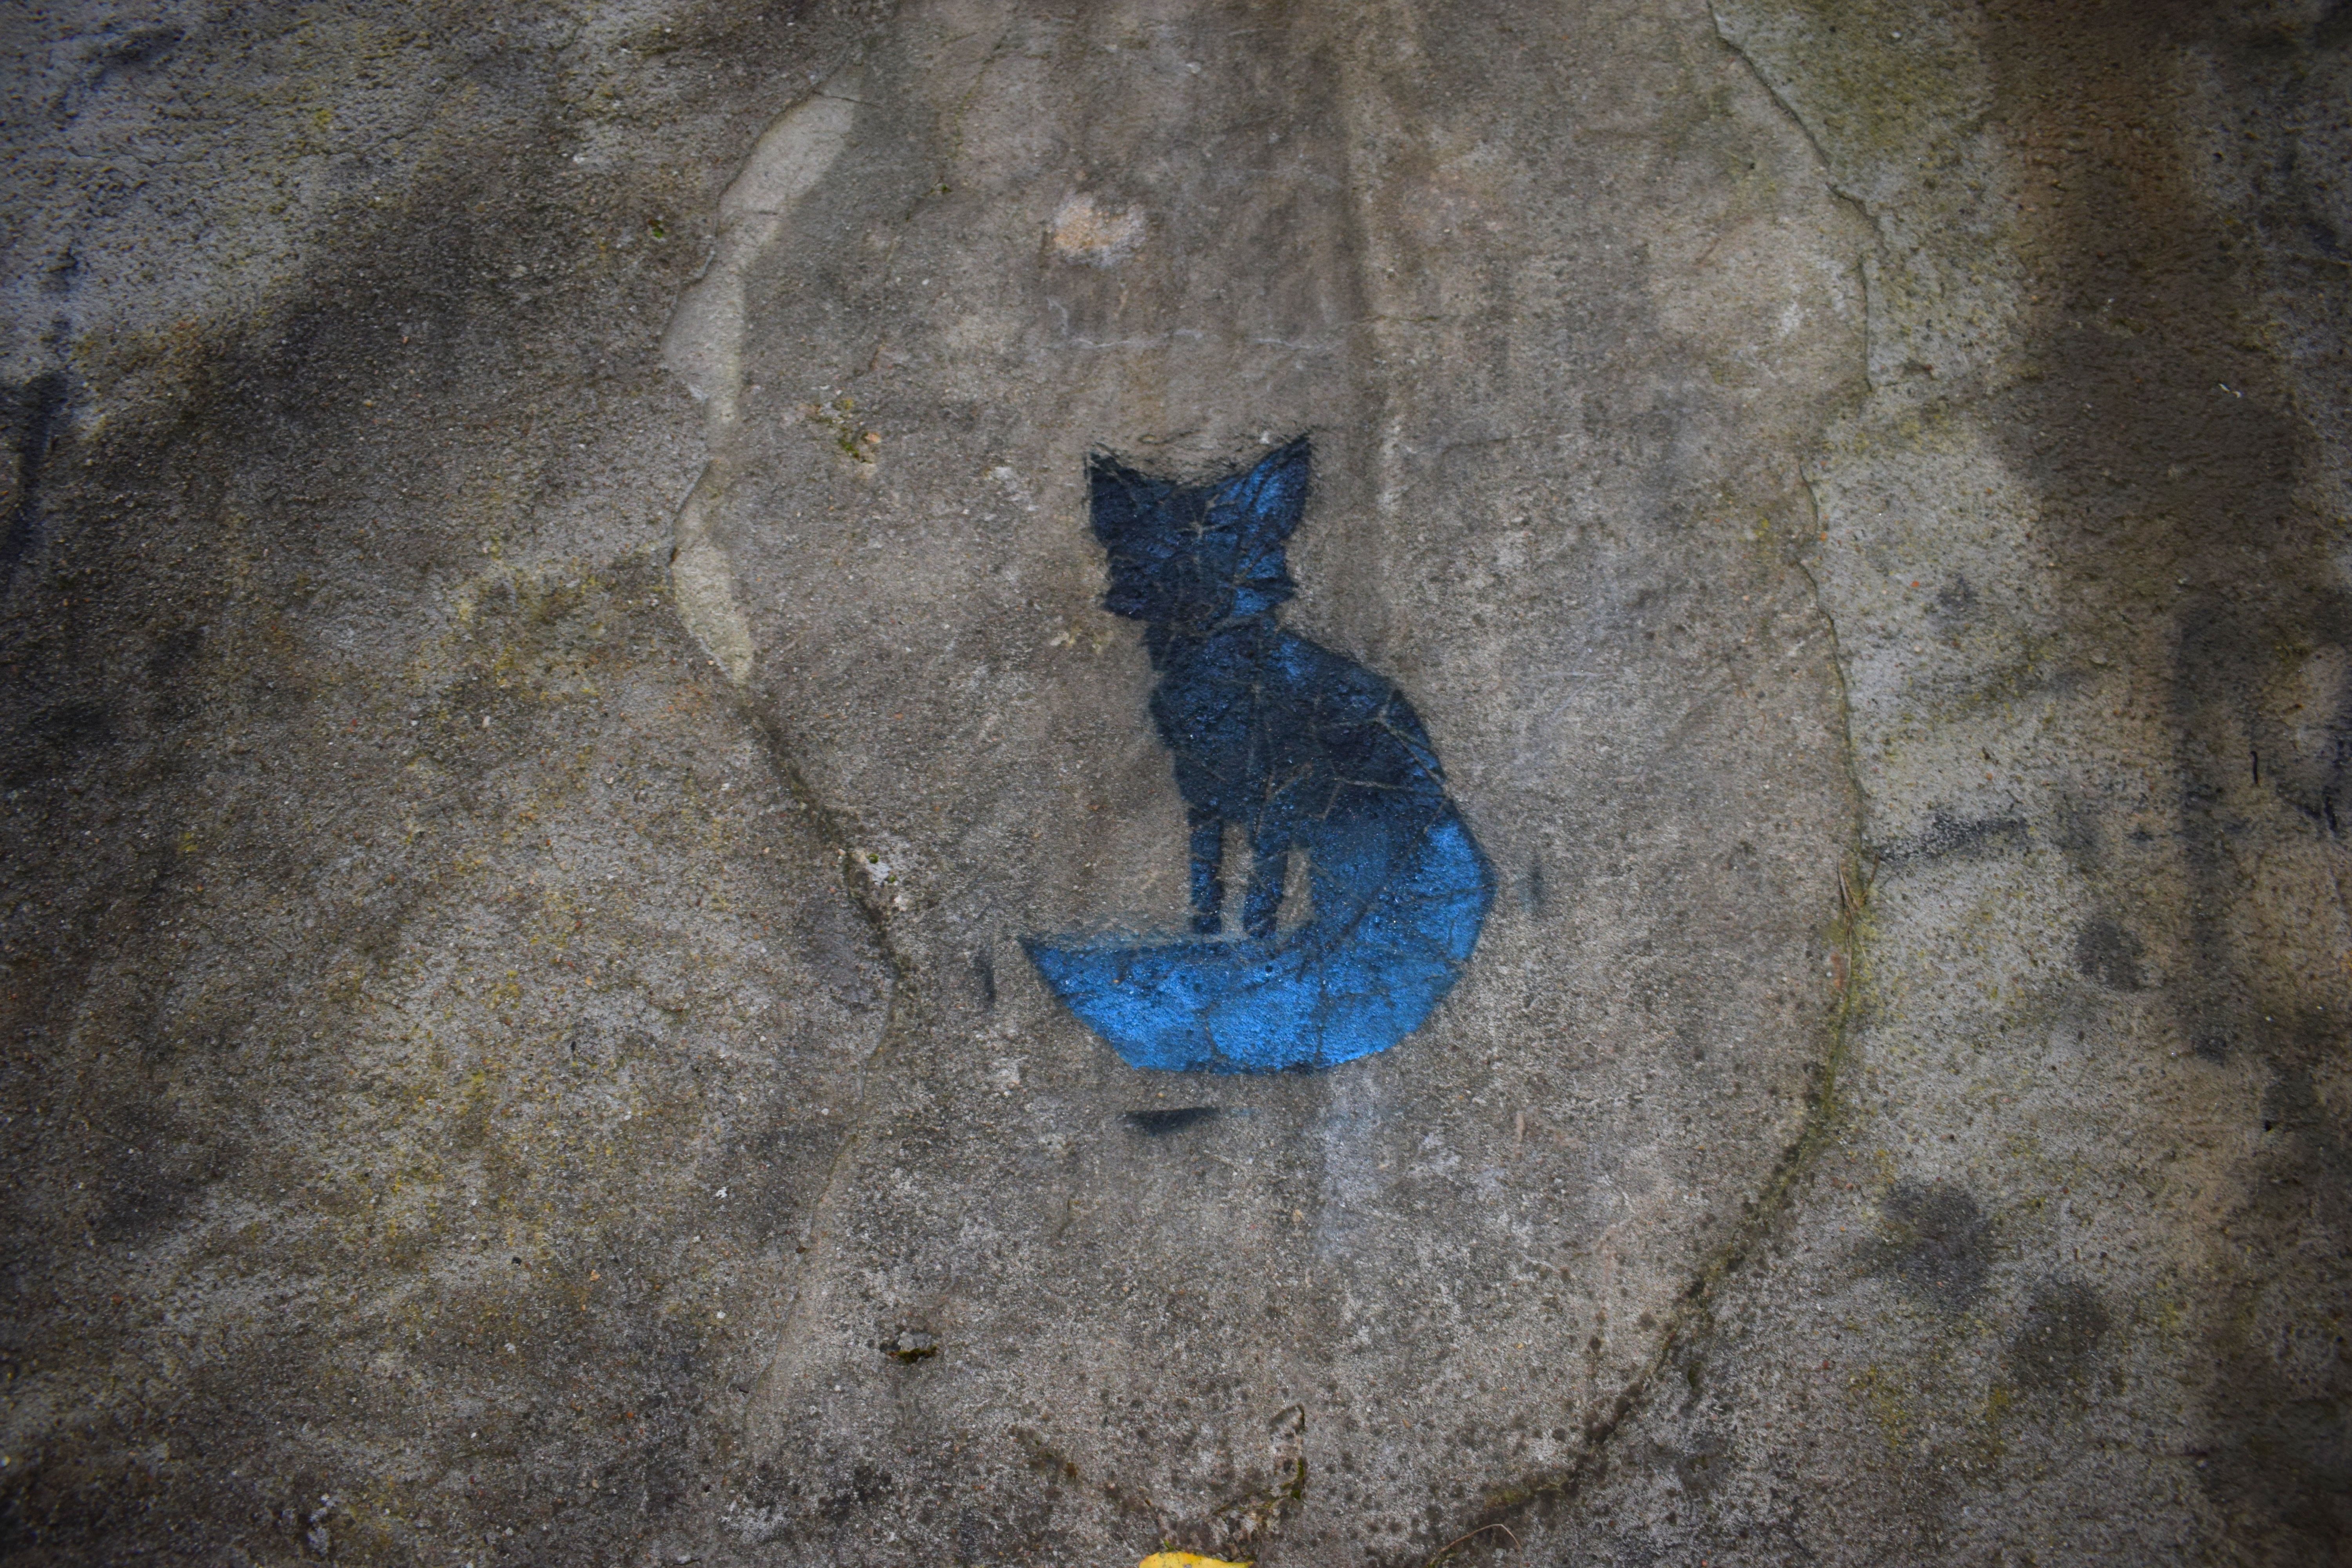
rock, blue, art